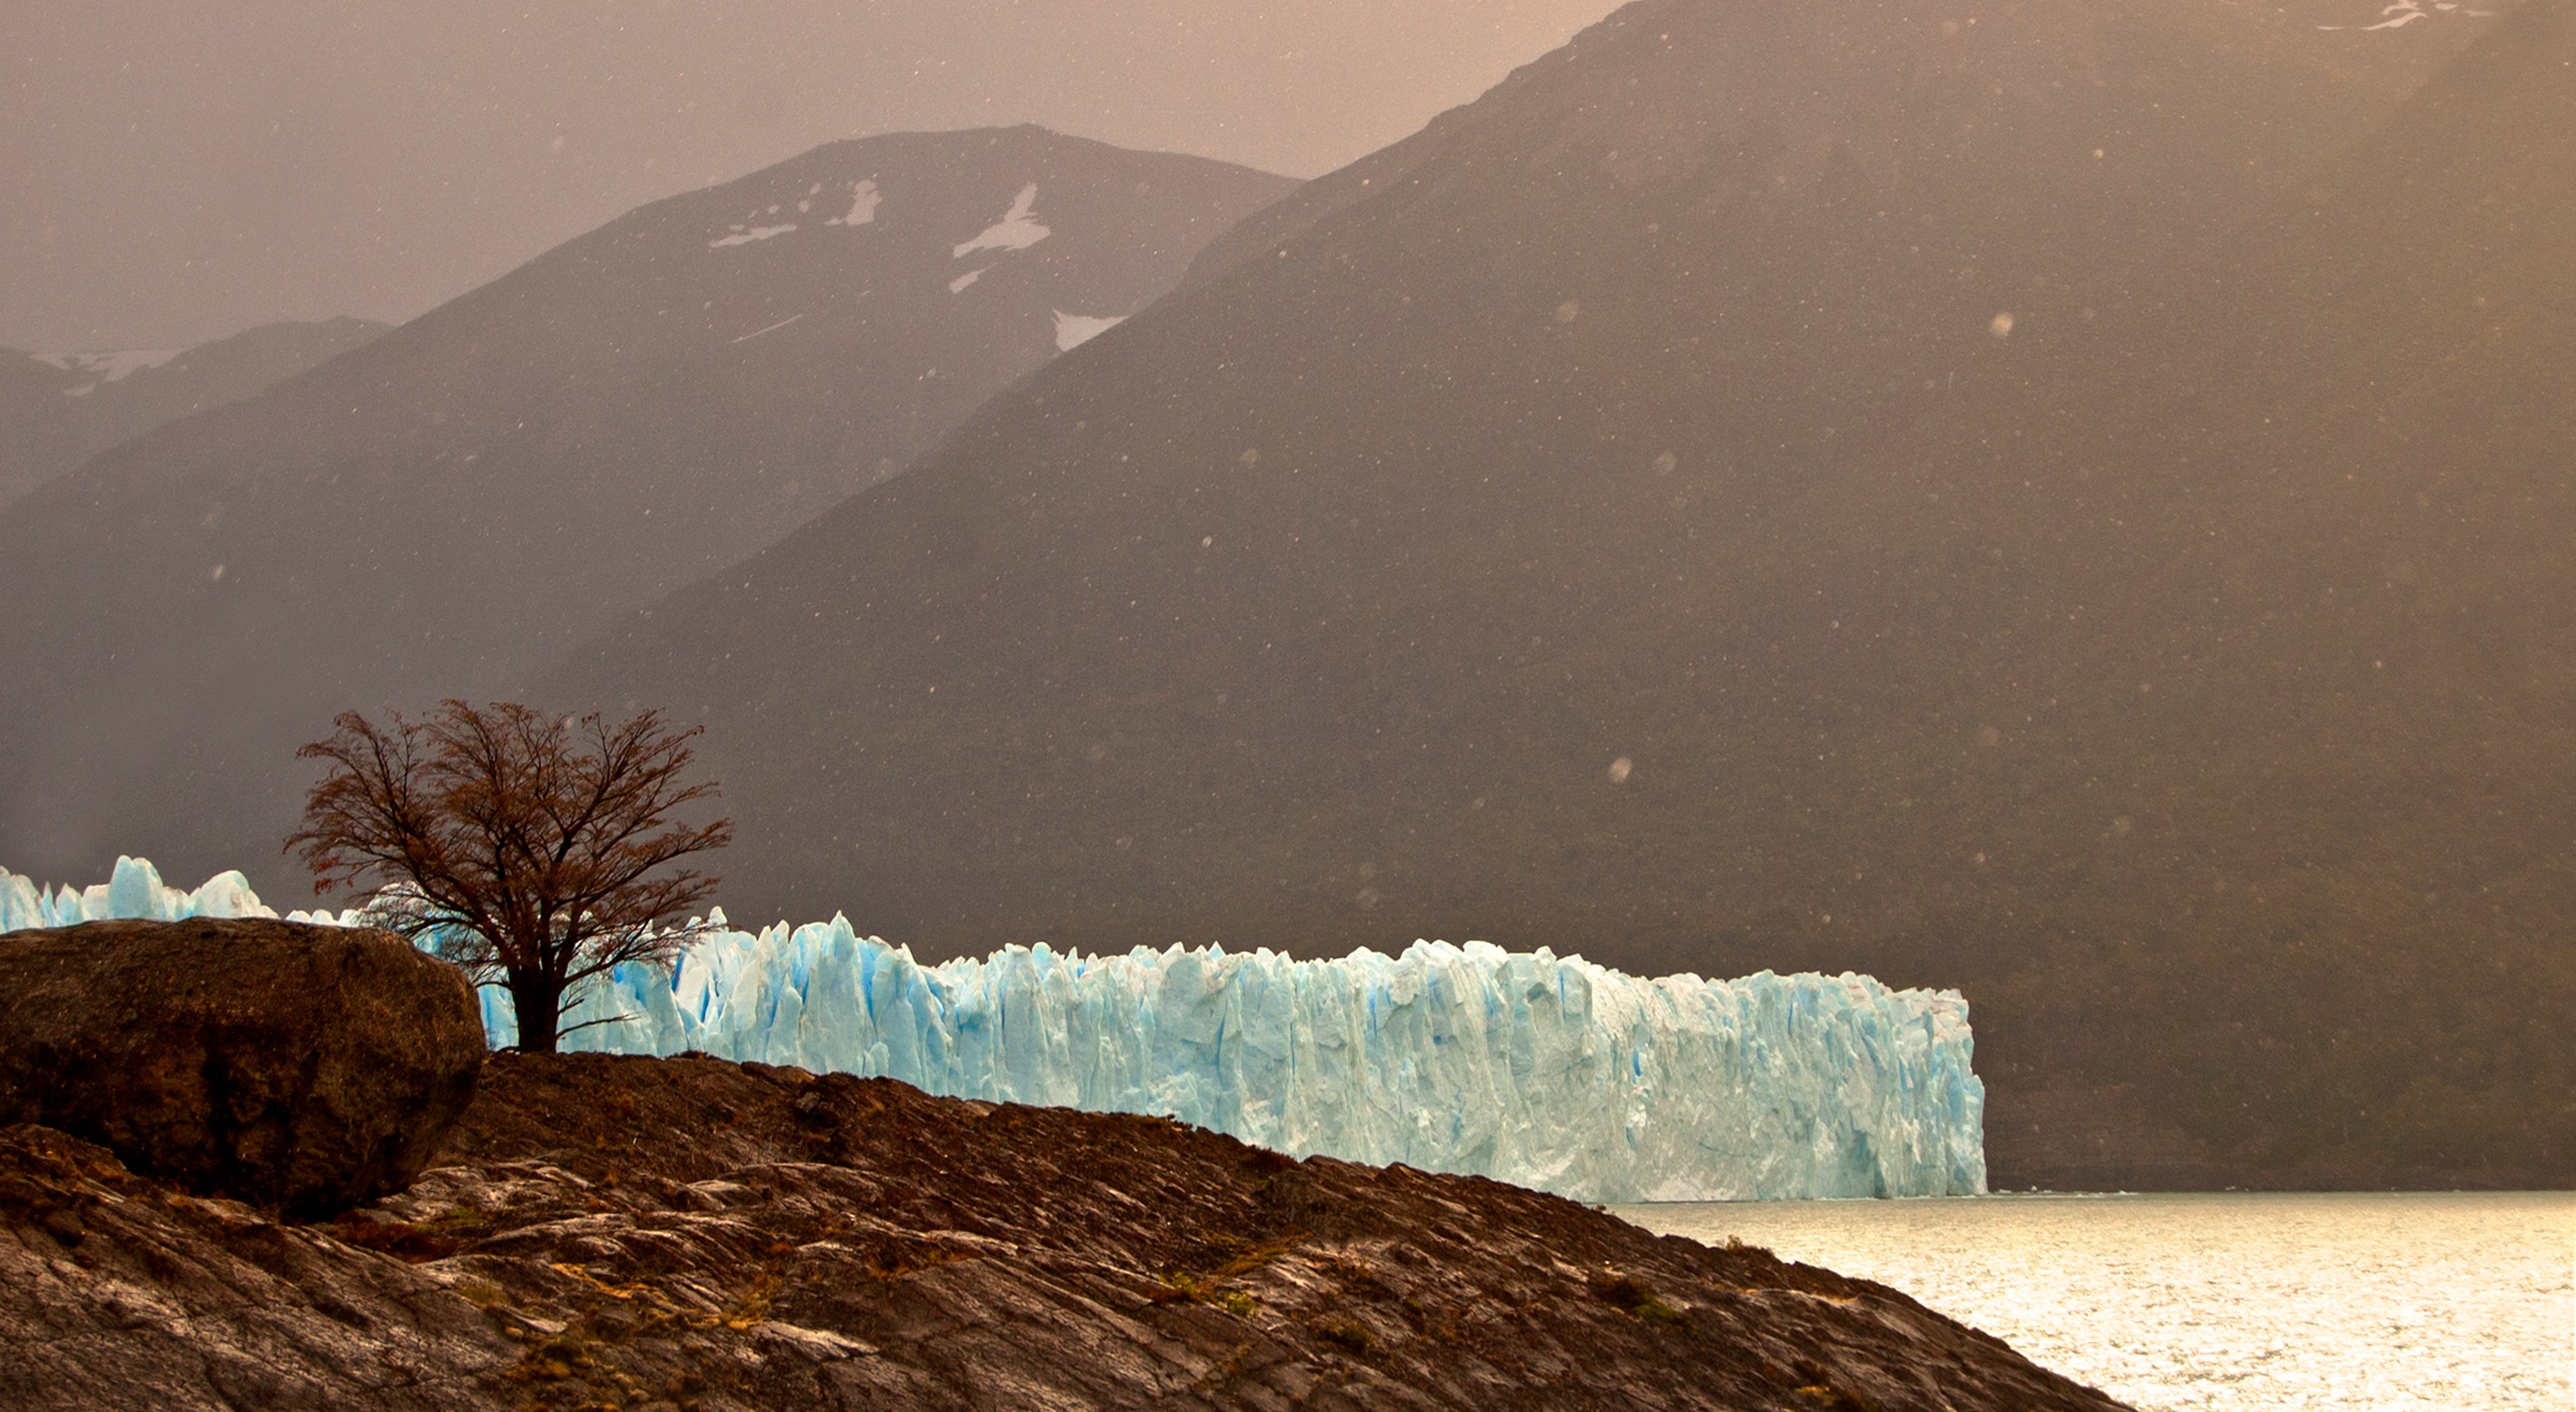
landscape, sea, nature, rock, mountain, snow, winter, sunlight, morning, hill, wave, wind, ice, reflection, weather, terrain, landform, atmospheric phenomenon, mountainous landforms